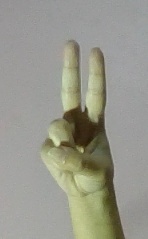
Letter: taa